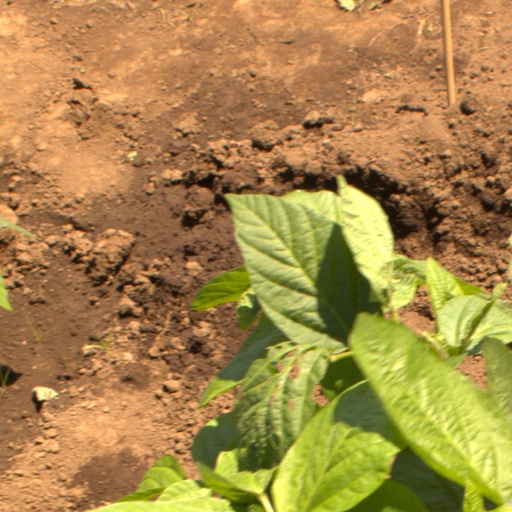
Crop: soybean